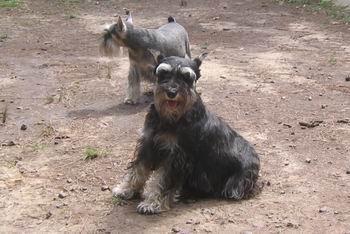
standard_schnauzer